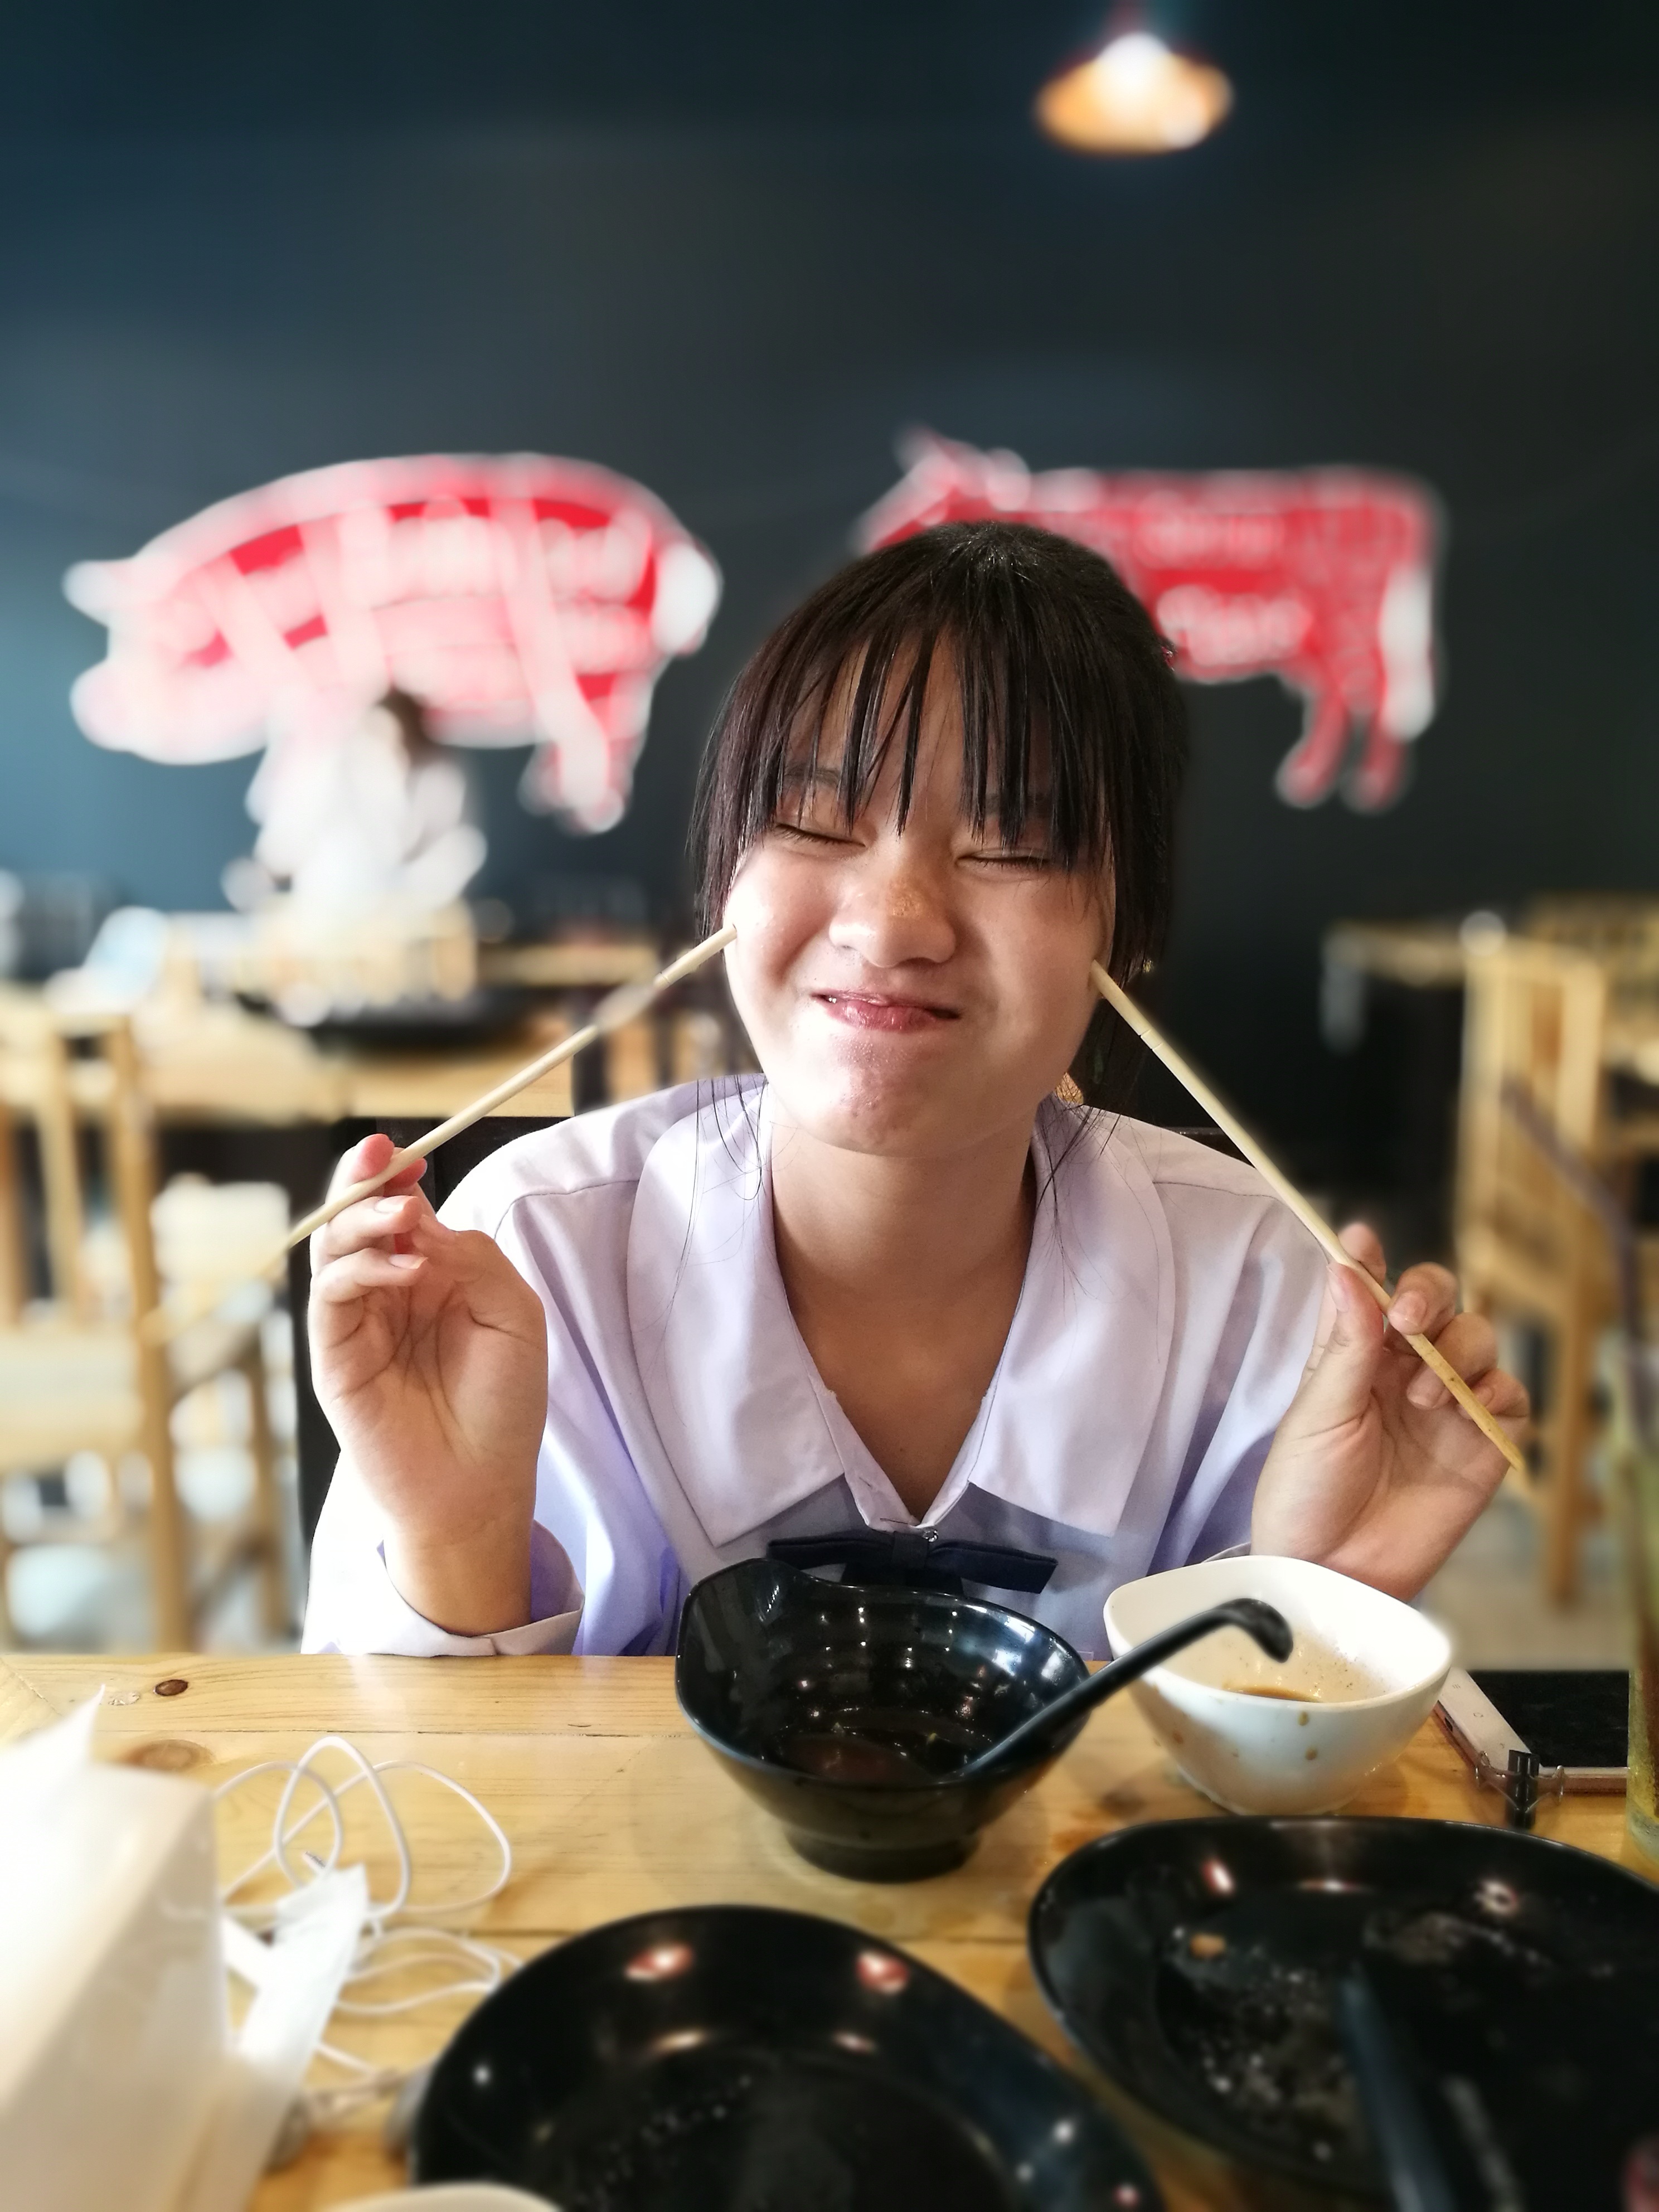
food, student, enjoy, sense